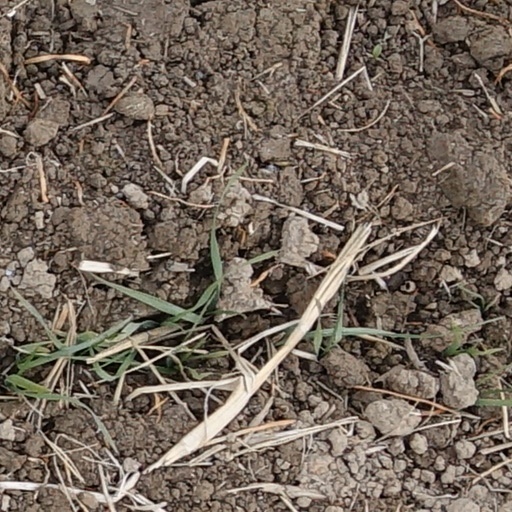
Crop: wheat